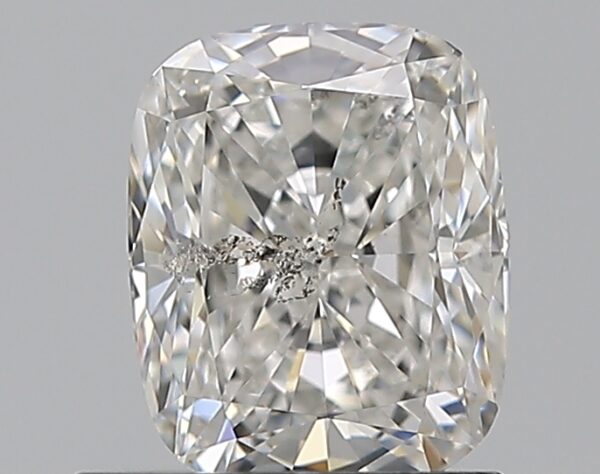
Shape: cushion
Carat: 1.01
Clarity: SI2
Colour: F
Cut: EX
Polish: EX
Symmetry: EX
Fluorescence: N
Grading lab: GIA
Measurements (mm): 6.38 x 5.17 x 3.58